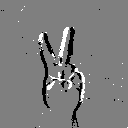
ASL letter: v